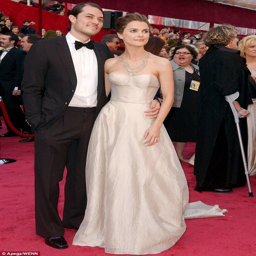
separated : person announced her split from husband , the couple was pictured at awards ceremony